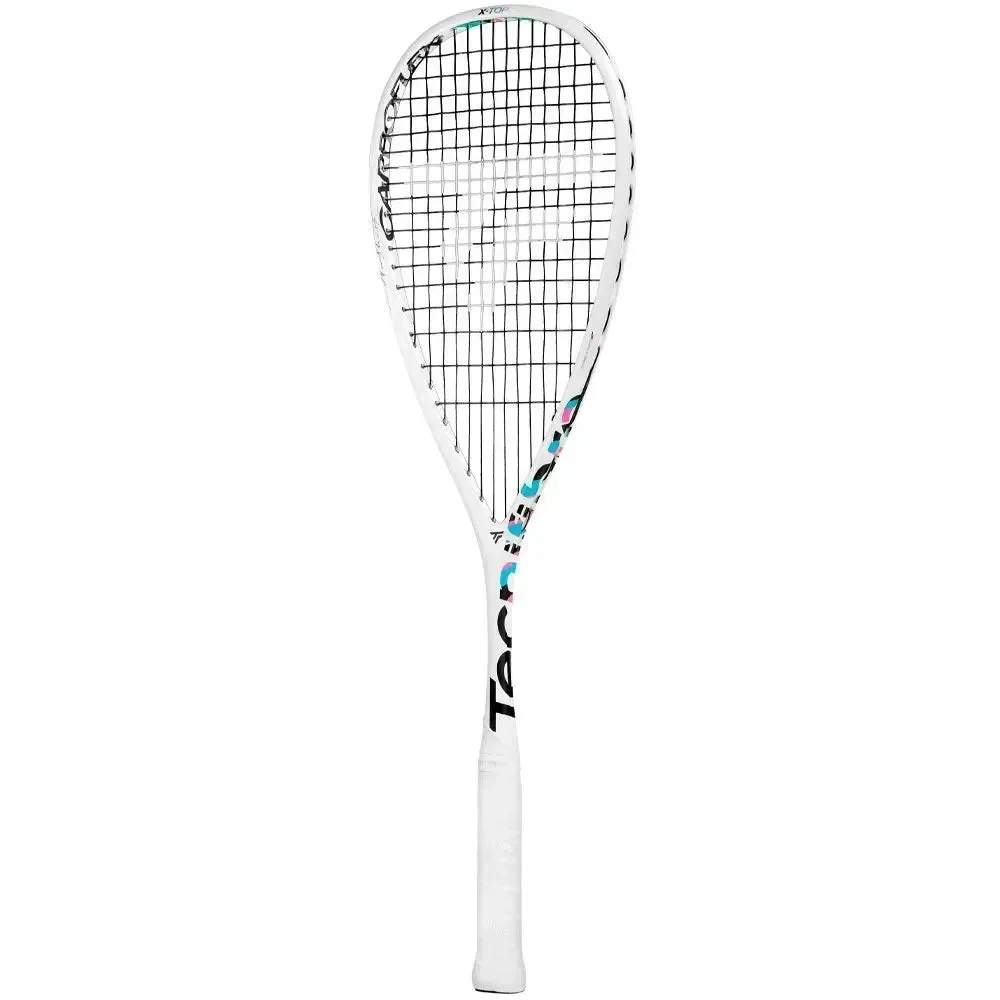
TECNIFIBRE CARBOFLEX 125 NS X-TOP V2 - SQUASH RACKET
Unleashes swing speed with Tecnifibre CARBOFLEX 125 NS X-TOP V2.The racket played by Nour El Sherbini. The Tecnifibre CARBOFLEX 125 NS X-TOP V2 squash racket is designed to enhance swing speed for all players, especially good-level competitors and regular players . As the flagship of the Carboflex range , it embodies peak performance standards. Weighing 125g , it offers optimal handling , allowing for quick acceleration of the racket head and generating maximum power . The 500 cm² head ensures the perfect balance between power and stability , while the Dynamix VP polyurethane multifilament strings, Tecnifibre's most responsive string, deliver excellent playability. One of the key innovations of this racket is the X-TOP patented technology . By removing the bumper, traditionally made of plastic, the racket head has been re-engineered for 100% performance. Replacing the bumper is a blend of active fibres , including aramid fibres , known for their impact resistance , and a PTFE treatment for improved sliding and protection against wear from the floor or walls. This smooth design improves aerodynamics, maximizing swing speed and power , while the increased fibre content in the frame boosts responsiveness , reduces vibration , and enhances comfort . The racket's Airshaft design further improves aerodynamics , promoting faster acceleration. Its monoshaft structure is reinforced with X-Arms on both sides to limit racket flexibility, providing stability and precision on impact. Additionally, Extended String Hole technology has been introduced, with 12 enlarged eyelets at strategic points (3, 9, and 12 o'clock) to allow the strings to "breathe" and increase their elasticity , which is particularly helpful for enhancing spin and tolerance on off-center shots. The range is the choice of top squash professionals, including legends like Mohamed el Shorbagy , Nour el Sherbini , and Nouran Gohar . These athletes actively contribute to the development and technical refinements of Tecnifibre products. Tecnifibre’s mission is to unlock the potential of every player by offering products that combine high performance with unique elegance . All Tecnifibre products are developed in the TECNILAB laboratory , following the method: Identify, Quantify, Solve . In the fast-paced world of squash, players are constantly looking to improve their execution speed , especially since more than 58% of shots are played in tight corners. The key to mastering these conditions is improving swing speed . TECNILAB has studied this challenge, testing hundreds of players, and found that top players swing faster than club players. With this data, they has crafted the tecnifibre carboflex X-TOP V2 series to help all players increase their racket acceleration . Tecnifibre unleashes swing speed! Unleash swing speed The icon of the Carboflex range Equipped with the revolutionary X-TOP Controlled handling and power Used on the Tour Shop tecnifibre carboflex squash rackets here .
Brand: Tecnifibre
Category: Sporting Goods > Athletics > Racquetball & Squash > Squash Rackets